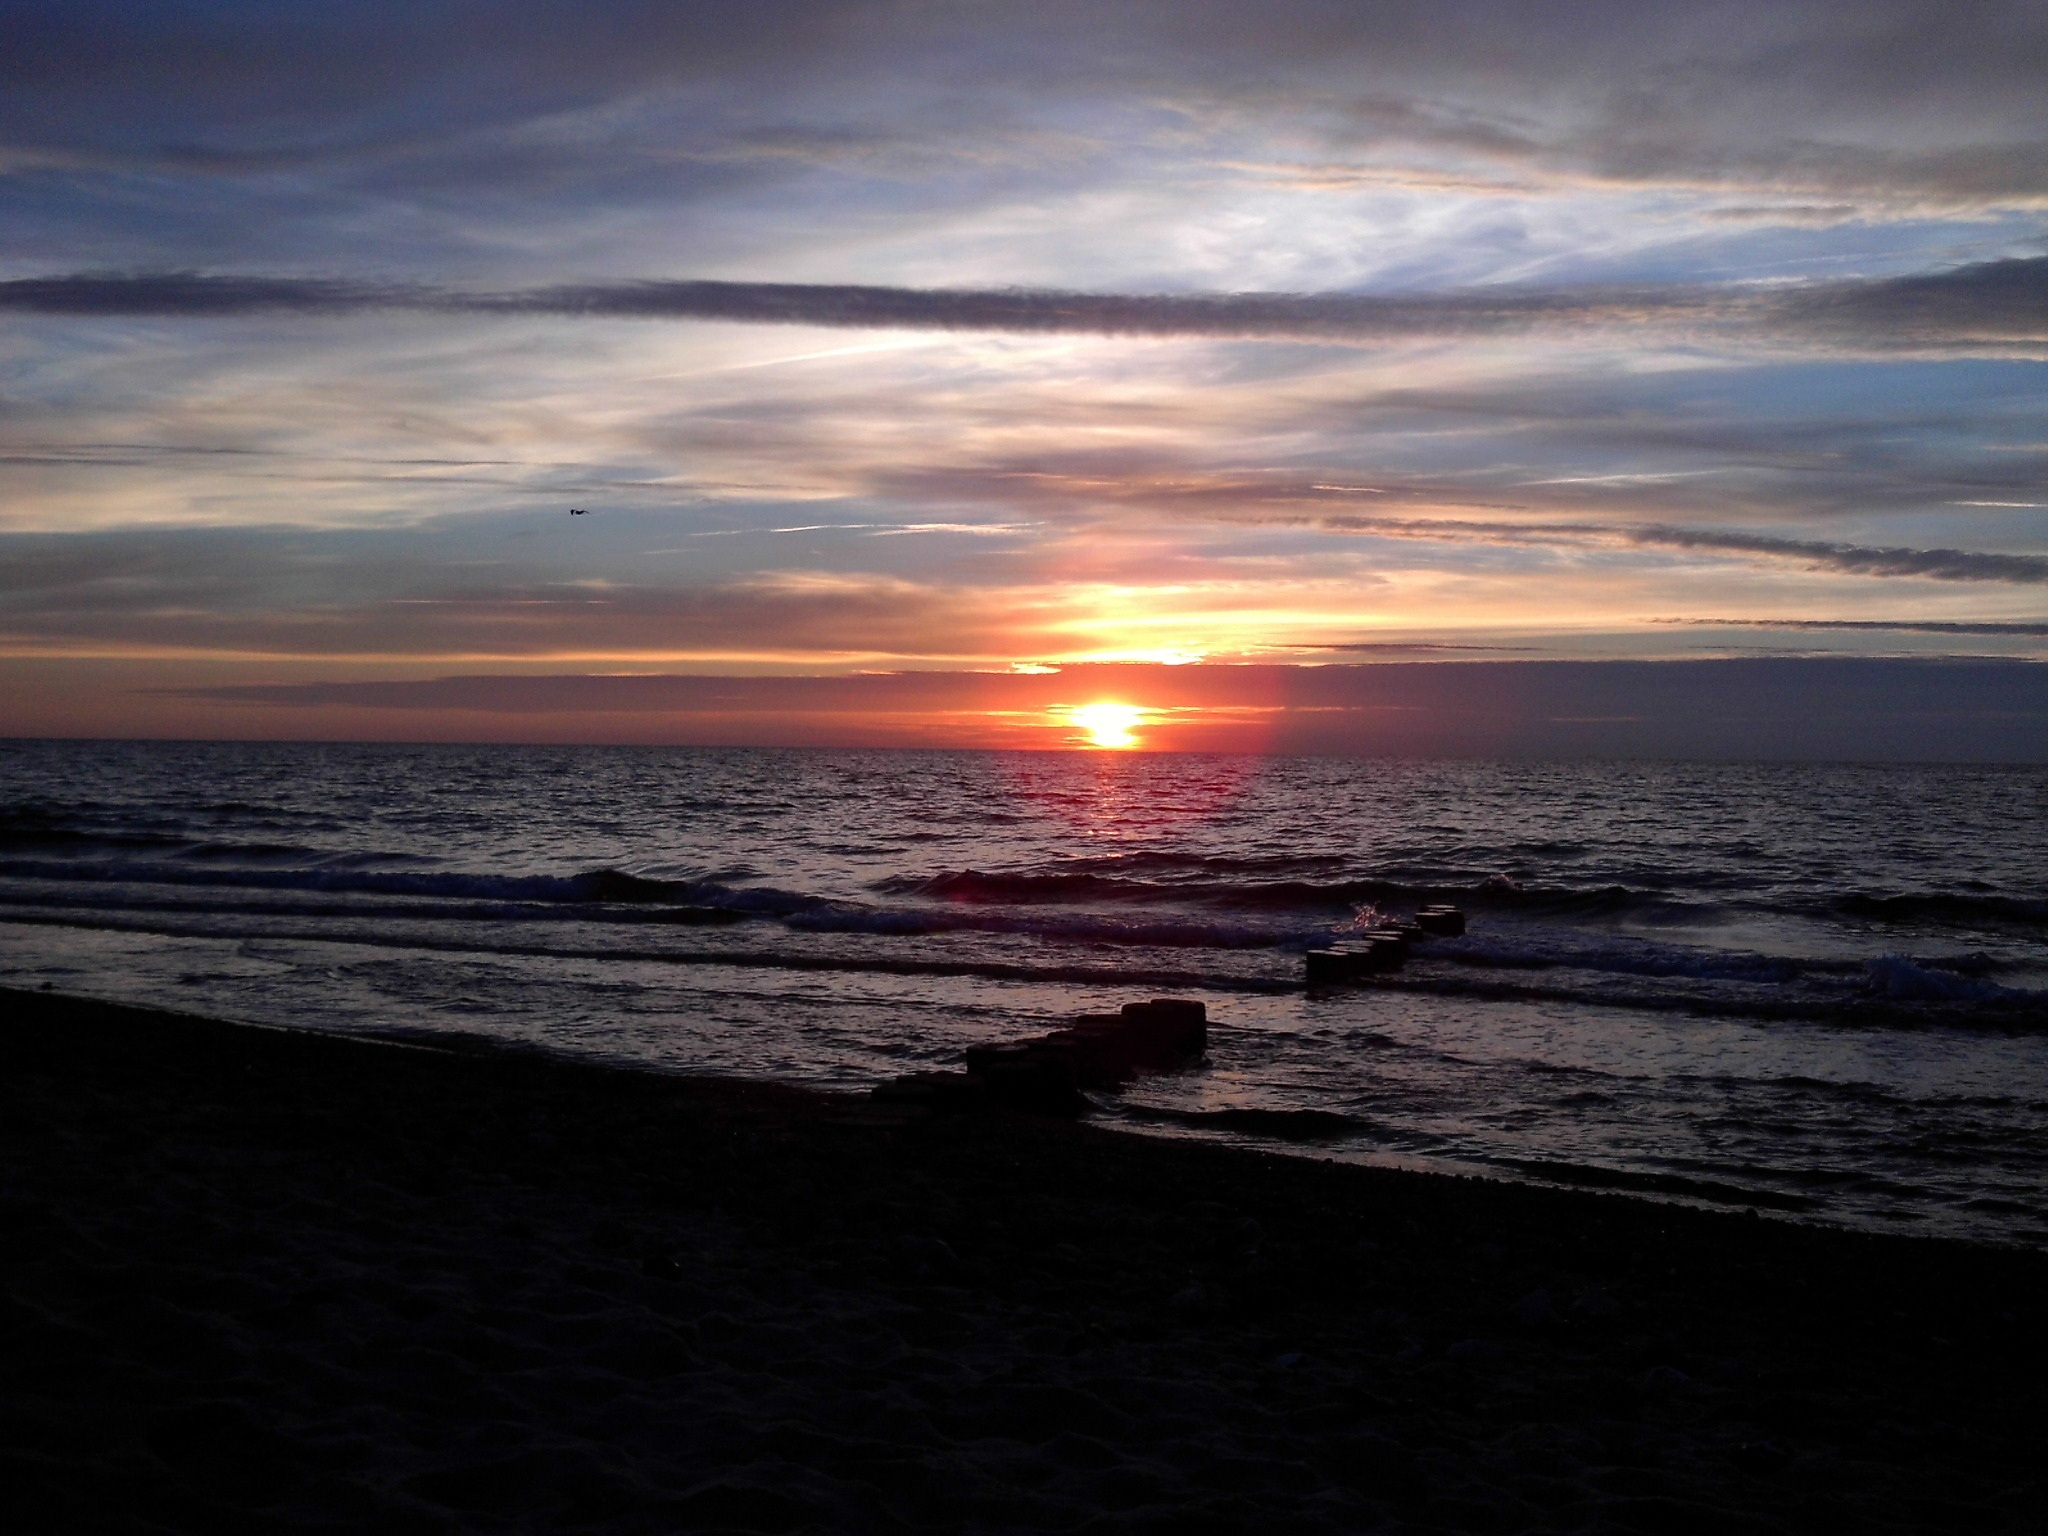
beach, sea, coast, sand, ocean, horizon, cloud, sky, sun, sunrise, sunset, morning, shore, wave, dawn, dusk, evening, bay, romantic, body of water, afterglow, sun and sea, wind wave